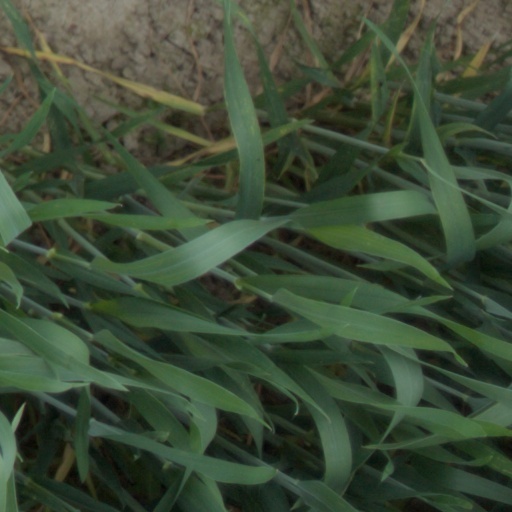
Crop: wheat